Enrico Cuccia

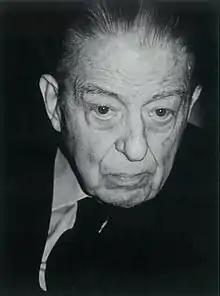

Enrico Cuccia (24 November 1907 – 23 June 2000) was an Italian banker, who was the first and long-term president of Mediobanca SpA, the Milan-based investment bank, and a significant figure in the history of capitalism in Italy.